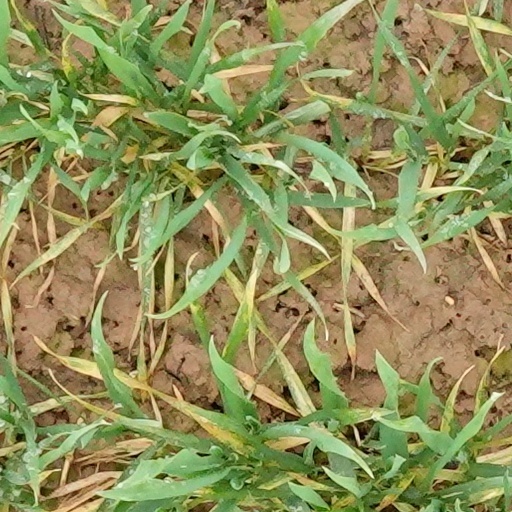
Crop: wheat